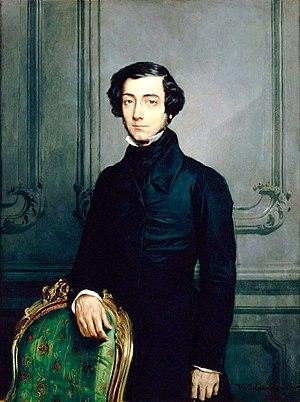
La rue de Tocqueville est une voie située dans le quartier de la Plaine-de-Monceaux et le quartier des Batignolles du 17ᵉ arrondissement de Paris.
Théodore Chassériau, né le 20 septembre 1819 à Santa Bárbara de Samaná à l'île de Saint-Domingue, et mort le 8 octobre 1856 à Paris, est un peintre français.
Le terme résistance en psychologie renvoie globalement à la notion de conflit. Mais le concept prend des sens extrêmement différents selon que ce conflit est d'ordre intrapersonnel, interpersonnel, ou d'origine sociétale.
Le libéralisme est un courant de pensée qui prône la défense des droits individuels, la liberté économique et politique, la propriété privée au nom d'une vision fondée sur l'individu et la coopération volontaire entre les hommes. Le libéralisme peut se décliner dans différents domaines, néanmoins les libéraux modernes se revendiquent d'un libéralisme complet, bien qu'il existe de nombreuses nuances de positionnement.
La régie nationale de l’Enregistrement des Domaines et Droits réunis est la première administration financière d'État créée par la Révolution française.
Le terme démocratie, du grec ancien δημοκρατία / dēmokratía, combinaison de δῆμος / dêmos, « territoire » puis « peuple », et kratein, désigne à l'origine un régime politique dans lequel tous les citoyens participent aux décisions politiques au moins par le vote. Il désigne aujourd'hui tout système politique dans lequel le peuple est souverain. Par extension, la démocratie peut aussi qualifier une forme de société, la manière de se gouverner qu'adopte une organisation ou encore un système de valeurs.
La rue Alexis-de-Tocqueville est une voie du quartier des Chantiers de Versailles, en France.
La moyennisation d'une société peut être définie comme le processus de constitution d'une vaste classe moyenne réduisant les positions extrêmes dans la stratification sociale et rapprochant les modes et les niveaux de vie.
La séparation des pouvoirs législatif, exécutif, judiciaire est un principe fondamental des démocraties représentatives. Au contraire, les régimes dictatoriaux recherchent une concentration des pouvoirs. Ces pouvoirs sont influencés par des contre-pouvoirs. L'indépendance et la séparation de ces pouvoirs est un idéal délicat quand bien même la bonne volonté est à l'œuvre. Dans sa constitution les grandes lignes de la séparation des pouvoirs sont définies répartissant les fonctions ou missions de l'État, en confiant leur exercice exclusif à différents corps ou élus, spécifiant les règles de leurs indépendances, et les moyens de protection des pressions.
Société de masse est une expression forgée dans les années 1950 par des sociologues pour qualifier le monde contemporain depuis l'apparition de l'industrialisation, à la fin du XVIIIᵉ siècle. Plus largement, elle renvoie aux idées de culture de masse et de médias de masse.